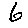
Label: 6